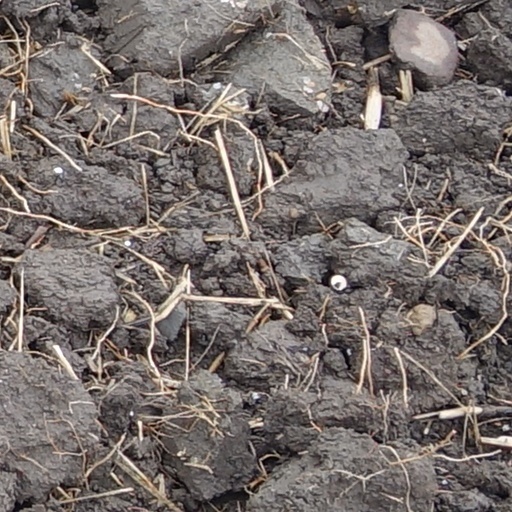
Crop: wheat